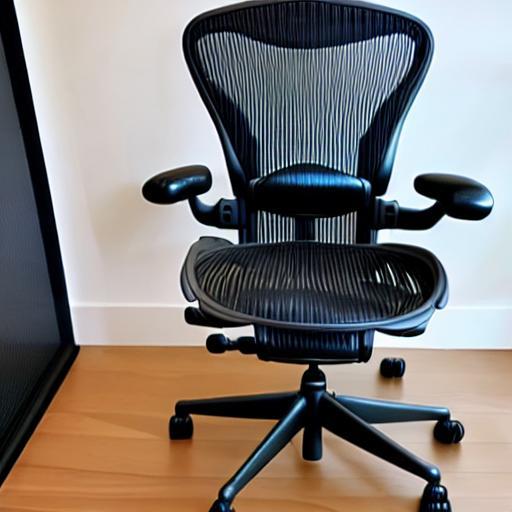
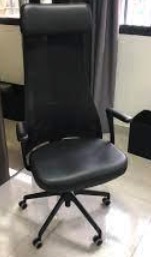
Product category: items_chair
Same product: no